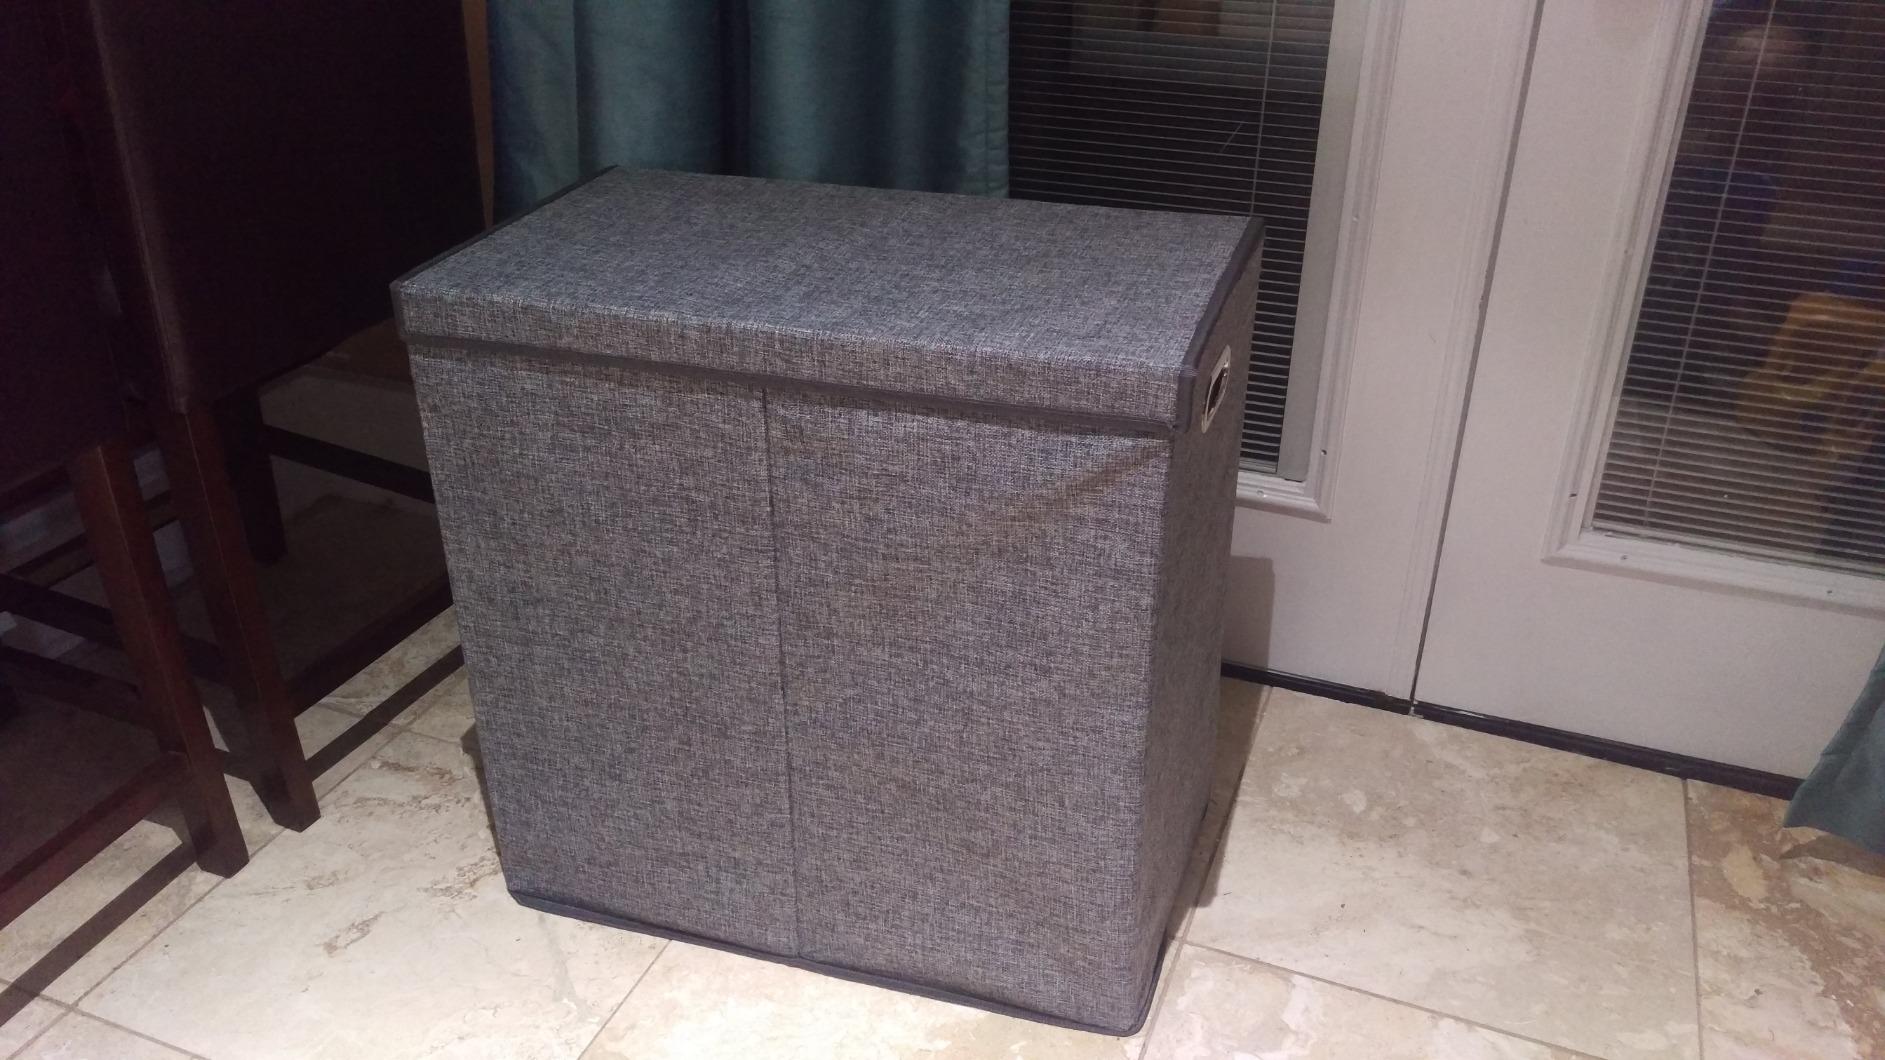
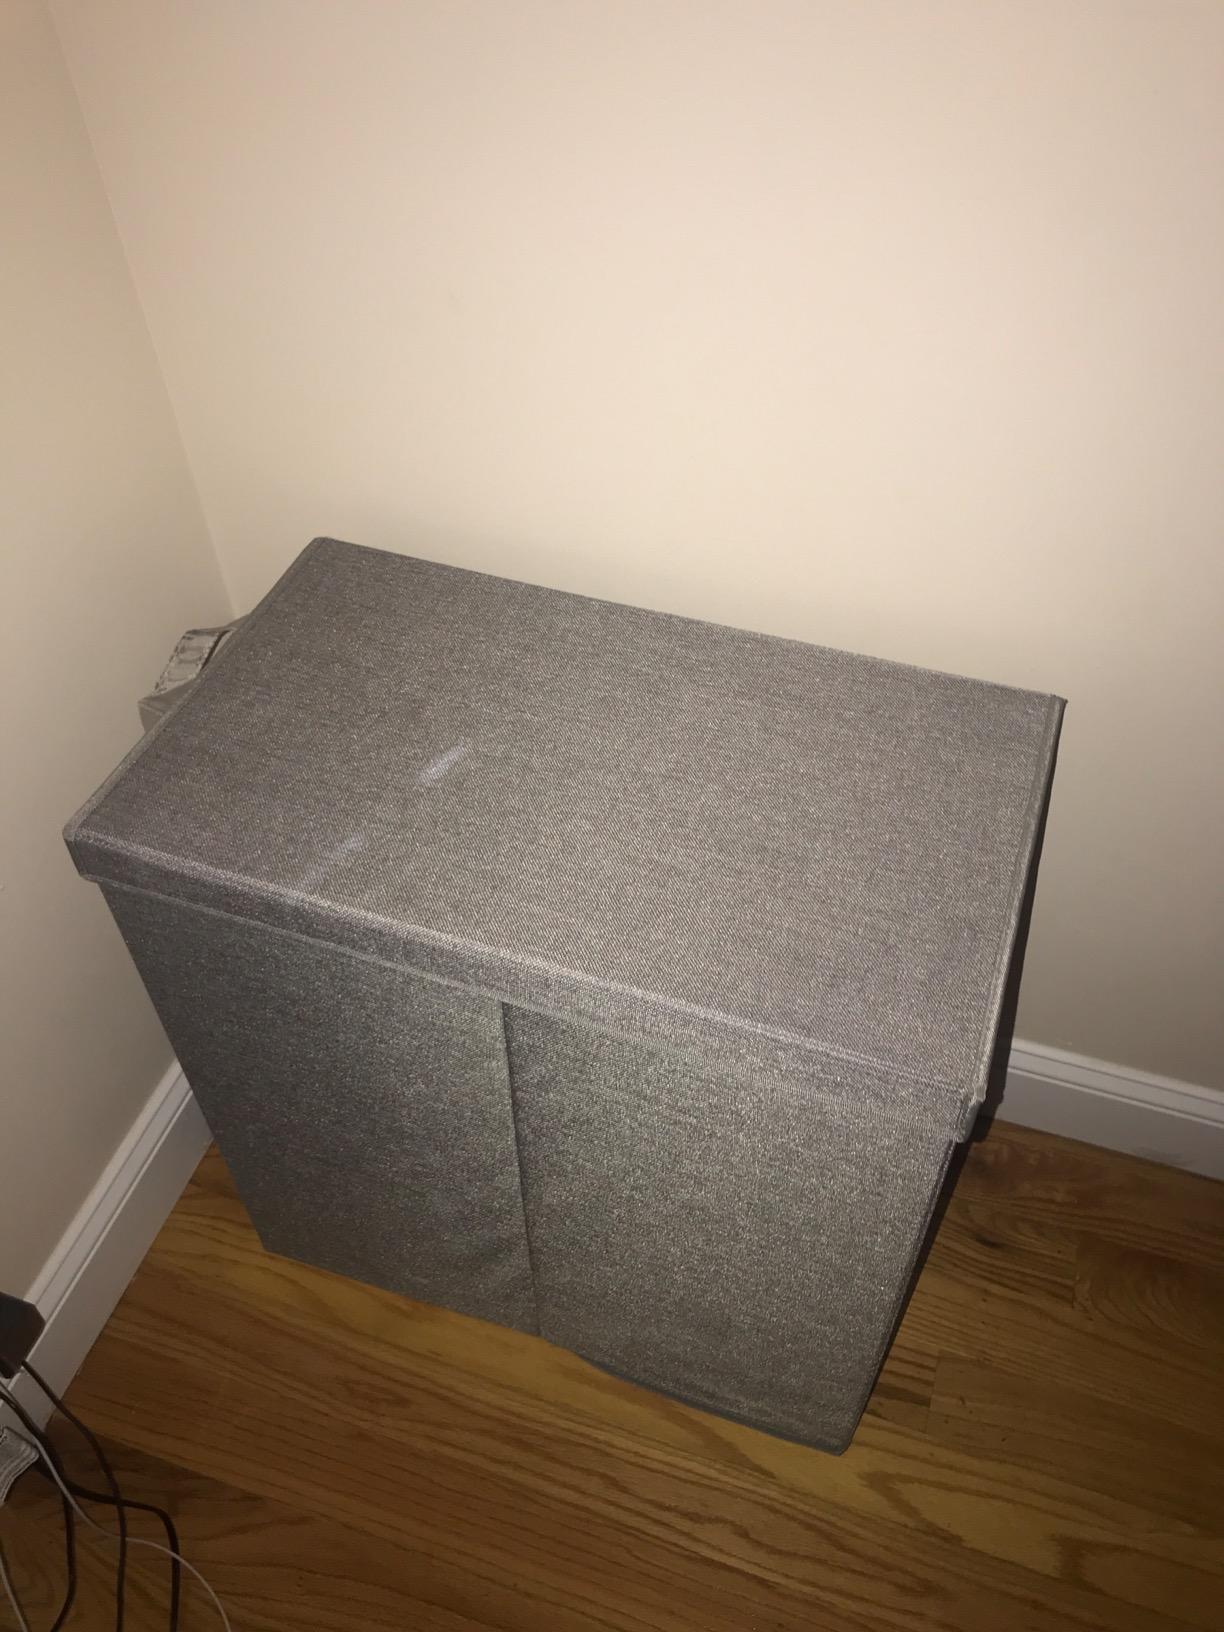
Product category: items_hamper
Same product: yes